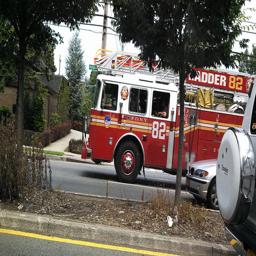
The fire engine is ready for any emergency.
A fire truck on the other side of a divider between two parallel roads.
Ladder company 82 firetruck traveling down the street.
A fire truck is traveling down the street.
A fire truck is in the middle of the road.